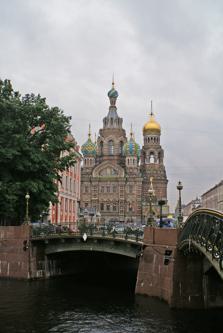
Building: Tripartite Bridge
Country: Russia
Year built: 1831
Bridge in Russia Tripartite Bridge is a convenient spot to take a photograph of the Saviour on Blood. Tripartite Bridge or Three-Arched Bridge is the name commonly applied by St Petersburgers to a pair of diminutive bridges , similar in design and decoration and situated perpendicularly to each other in front of the Church of the Savior on Blood . The ensemble consists of 15-meter-long Theatre Bridge across the Griboyedov Canal and 18-metre-long Malo-Konyushennyi Bridge across the Moika River - both resting on a single Moika pier. Lipkin Bridge is also sometimes included in this group. The bridges were first constructed in wood during the reign of Empress Anne . A century later, architect Carlo Rossi conceived to unify the structures facing the Mikhailovsky Palace into a uniform Neoclassical ensemble. His plans were realized between 1829 and 1831 when the bridges were rebuilt and decorated with identical lamp posts and ironwork fences featuring palmettes , spears , and gorgons . Thanks to repairs undertaken in 1936, 1953 and 1999, the bridge remains in good condition, and is still open to road and foot traffic . References Wikimedia Commons has media related to Tripartite Bridge . Tripartite Bridge on www.saint-petersburg.org Bridges of the Griboedov Canal Upstream none Theater Bridge Downstream Novo-Konyushenny Bridge v t e Carlo Rossi (architect) Church buildings Church of Saint Catherine in Ascension Convent (consecration, 1817) St. Peter and St. Paul's Cathedral, Tallinn (1841–1844) Secular buildings and structures Maly Theatre (Moscow) (1808) Anichkov Palace (reconstruction project, 1816) Mikhailovsky Palace (new design, 1817; built 1819–1825) Arts Square (1816–1834) General Staff Building (Saint Petersburg) (1819–1839) Yelagin Palace (1822) Michael Manege (renovation of the façade, 1823–1824) Rossi Bridge (1825) Rossi Pavilion (1825) Military Gallery of the Winter Palace (1826) Alexandrinsky Theatre (1828–1832) 2 Rossi Street (1828–1834) Tripartite Bridge (1829–1831) National Library of Russia (second building, 1832–1835) Tauride Palace (reconstruction, 19th-century, with others) Oława Castle (attributed autorship of the castle, 19th century) Related Neoclassical architecture Empire style Palace Square Russian Museum Charles Le Picq (stepfather) Vincenzo Brenna (architecture master) Authority control databases : Geographic Structurae 59°56′30″N 30°19′44″E / 59.9417°N 30.3288°E / 59.9417; 30.3288 This article about a Russian building or structure is a stub . You can help Wikipedia by expanding it . v t e